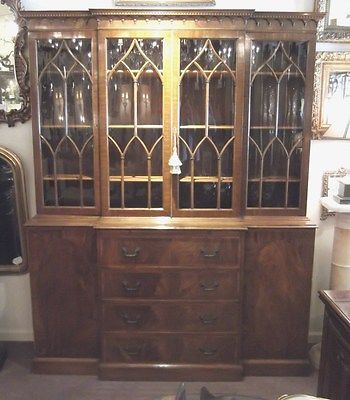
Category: cabinet